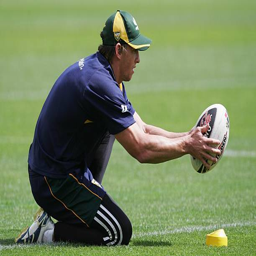
rugby player lines the ball up to kick during the captain 's run .